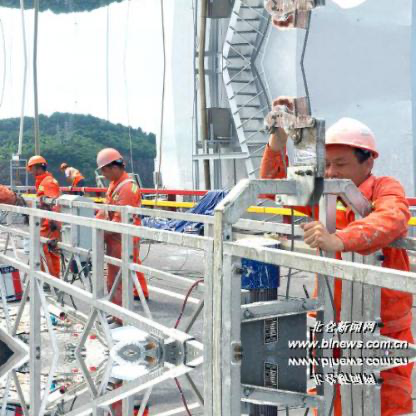
Objects in the image:
label: helmet
label: helmet
label: helmet
label: helmet